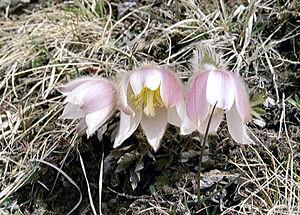
Le Härjedalen, est une des 25 provinces historiques de Suède. C'est également le nom d'une commune. Le Härjedalen forme, avec la province de Jämtland au nord, le comté de Jämtland. Härjedalen est la moins peuplée des provinces de Suède.